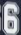
Number: 6